2023 Salzburg state election

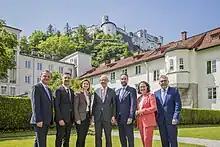
The new ÖVP-FPÖ government members in Salzburg

Based on the results of the election, 3 reasonable coalitions are possible: ÖVP-FPÖ, ÖVP-SPÖ or ÖVP-SPÖ-Greens.